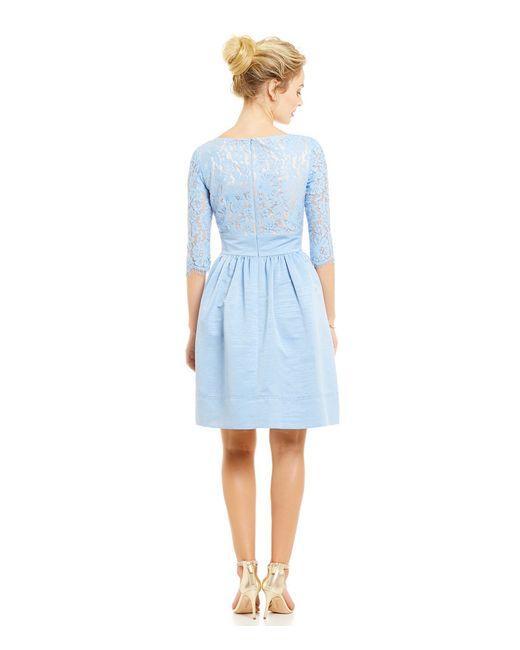
blaues Ball-Midikleid mit Spitzenoberteil